Kiewa Hydroelectric Scheme

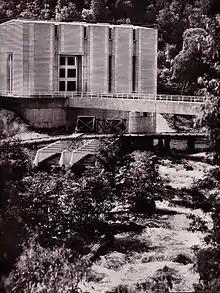
Exterior of Clover Power Station (Number 3)

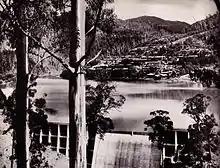
Junction Dam and Lake Guy in 1948, Bogong in the background

In 1952 a recession hit the Australian economy, with funds to the SECV from the Commonwealth Government were cut back, as was loan funding on the private market. The Victorian State Government provided its own funds to keep the scheme alive, but 1,500 men were still sacked on 27 September 1951, which slowed work to a snail's pace.